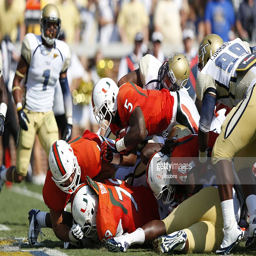
person dives over the goal line for a-yard touchdown against american football team during first half action in the game .